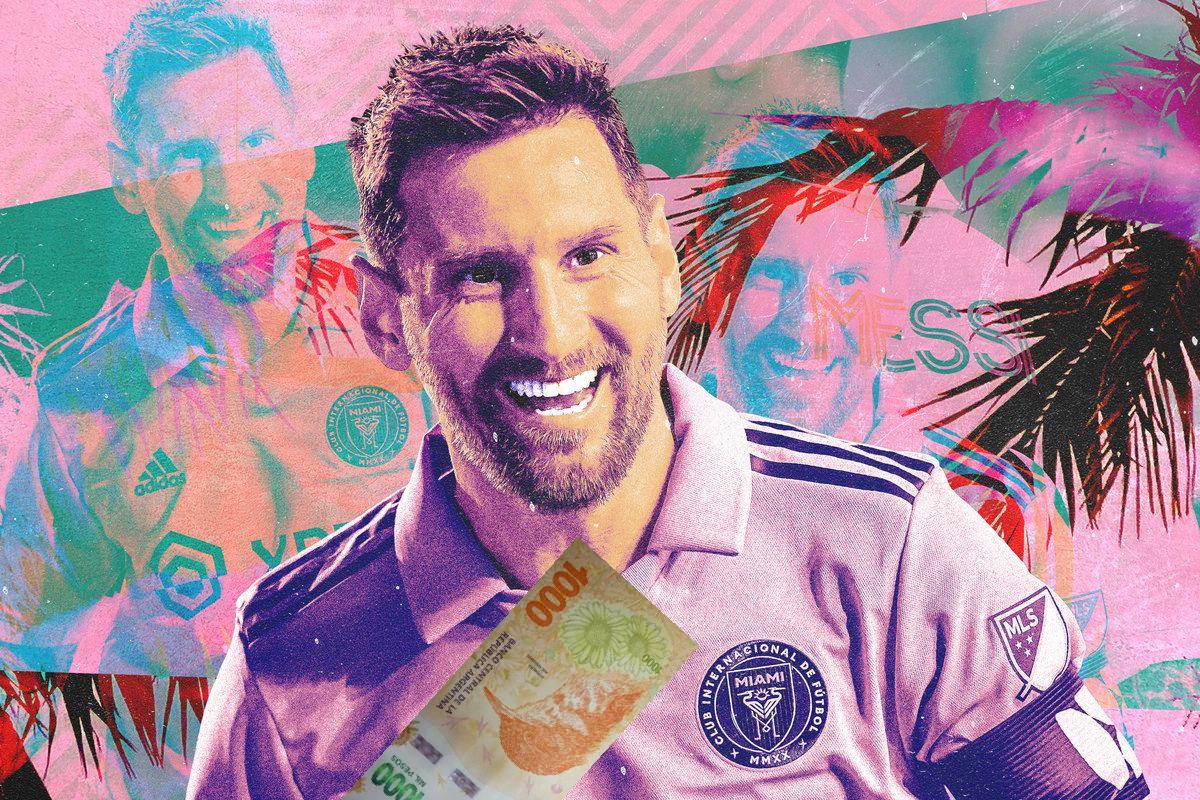
Denominación: 1000